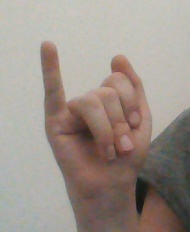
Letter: meem